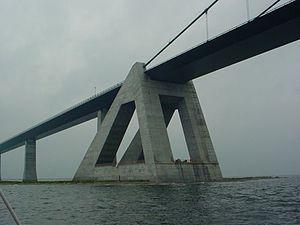
La liaison du Grand Belt est un ensemble d'ouvrages d'art de 18 kilomètres traversant le détroit du Grand Belt et reliant par voie routière et ferroviaire les deux plus grandes îles du Danemark que sont Seeland et Fionie.